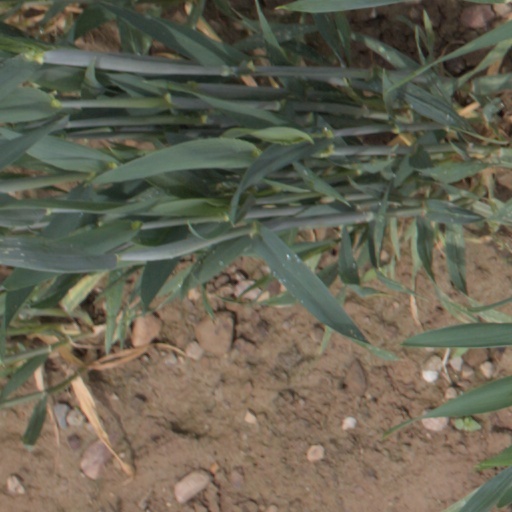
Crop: wheat